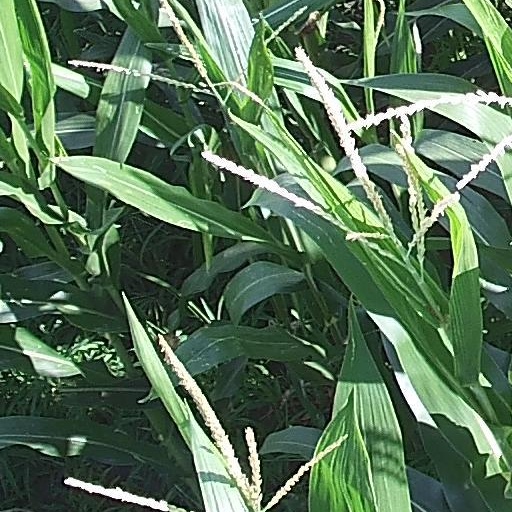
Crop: maize; corn